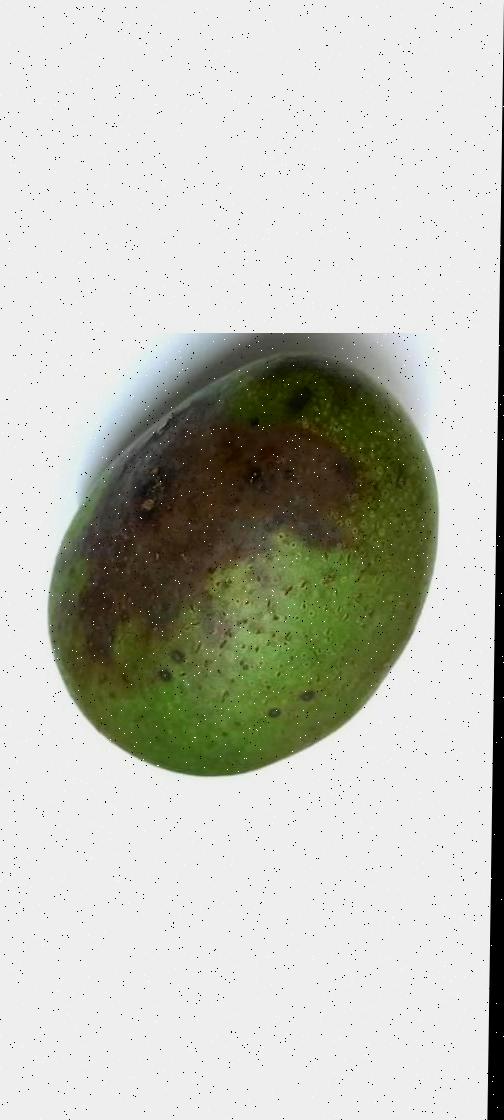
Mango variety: Ashshina Zhinuk